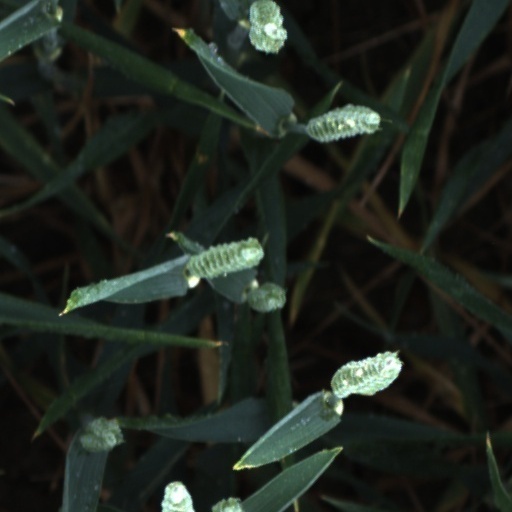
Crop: wheat